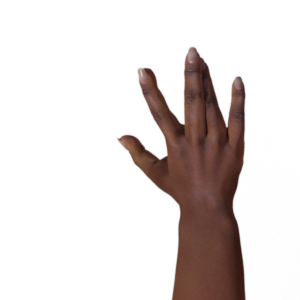
Label: paper